Ruth Krefting

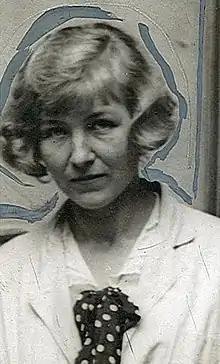
Krefting in 1935-1940

Ruth Krefting (22 September 1900, Kristiania – 19 December 1987, Oslo) was a Norwegian painter and playwright.